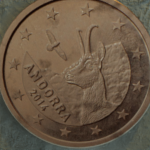
Coin value: 1cent
Country: ad
Edition: standard